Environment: lab
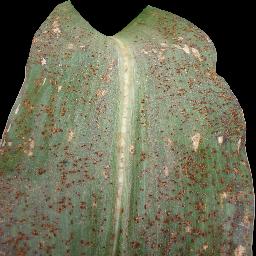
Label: common_rust